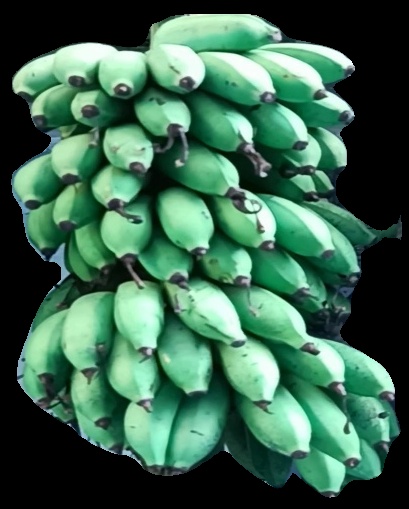
Variety: rasbale
Grade: grade2